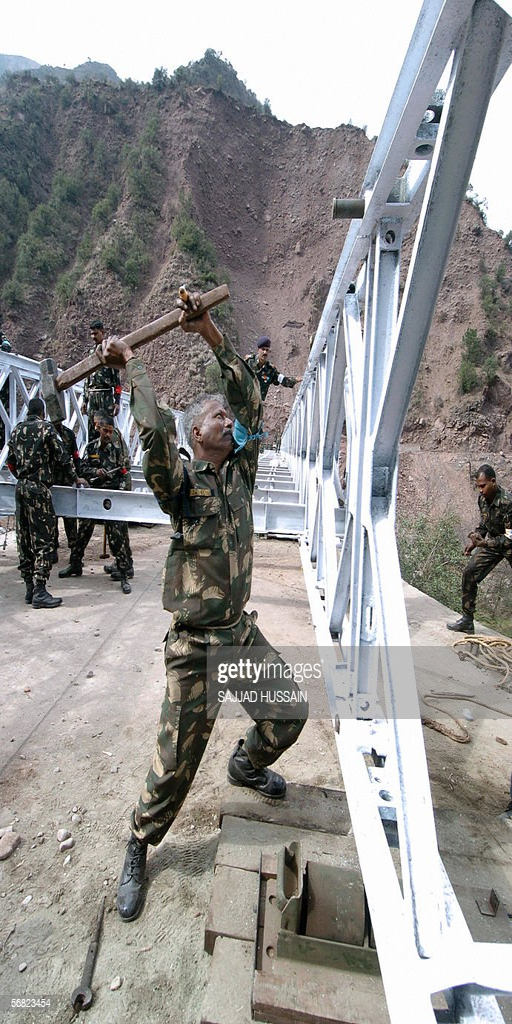
a soldier works to rebuild a city along the defacto border kms .